Reggie Bush

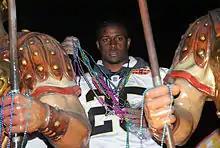

Bush experienced career lows in every major category for the 2009 season. While he had eight total touchdowns, good for third on the team, Bush was used sparingly during the year due to Mike Bell and Pierre Thomas dominating the backfield carries. Bush ended the year playing in 14 games with 70 carries for 390 yards and five touchdowns, and 47 receptions for 335 yards and three touchdowns.